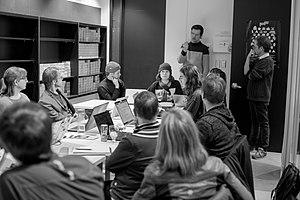
Soiré Wikipédia à la Médiathèque Guy-L.-Côté de la cinémathèque québécoise et portant sur le cinéaste Matthew Rankin.
Matthew Rankin est un cinéaste canadien vivant à Montréal.